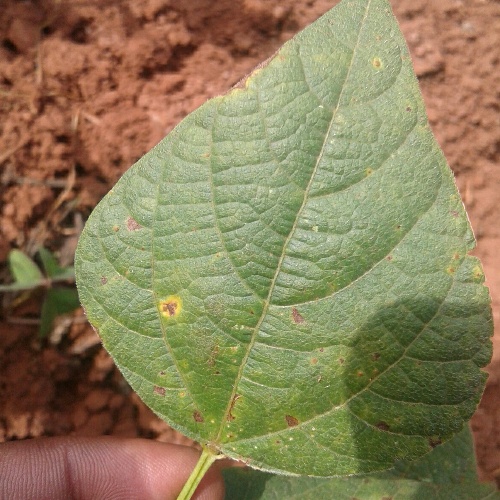
Leaf condition: bean_rust